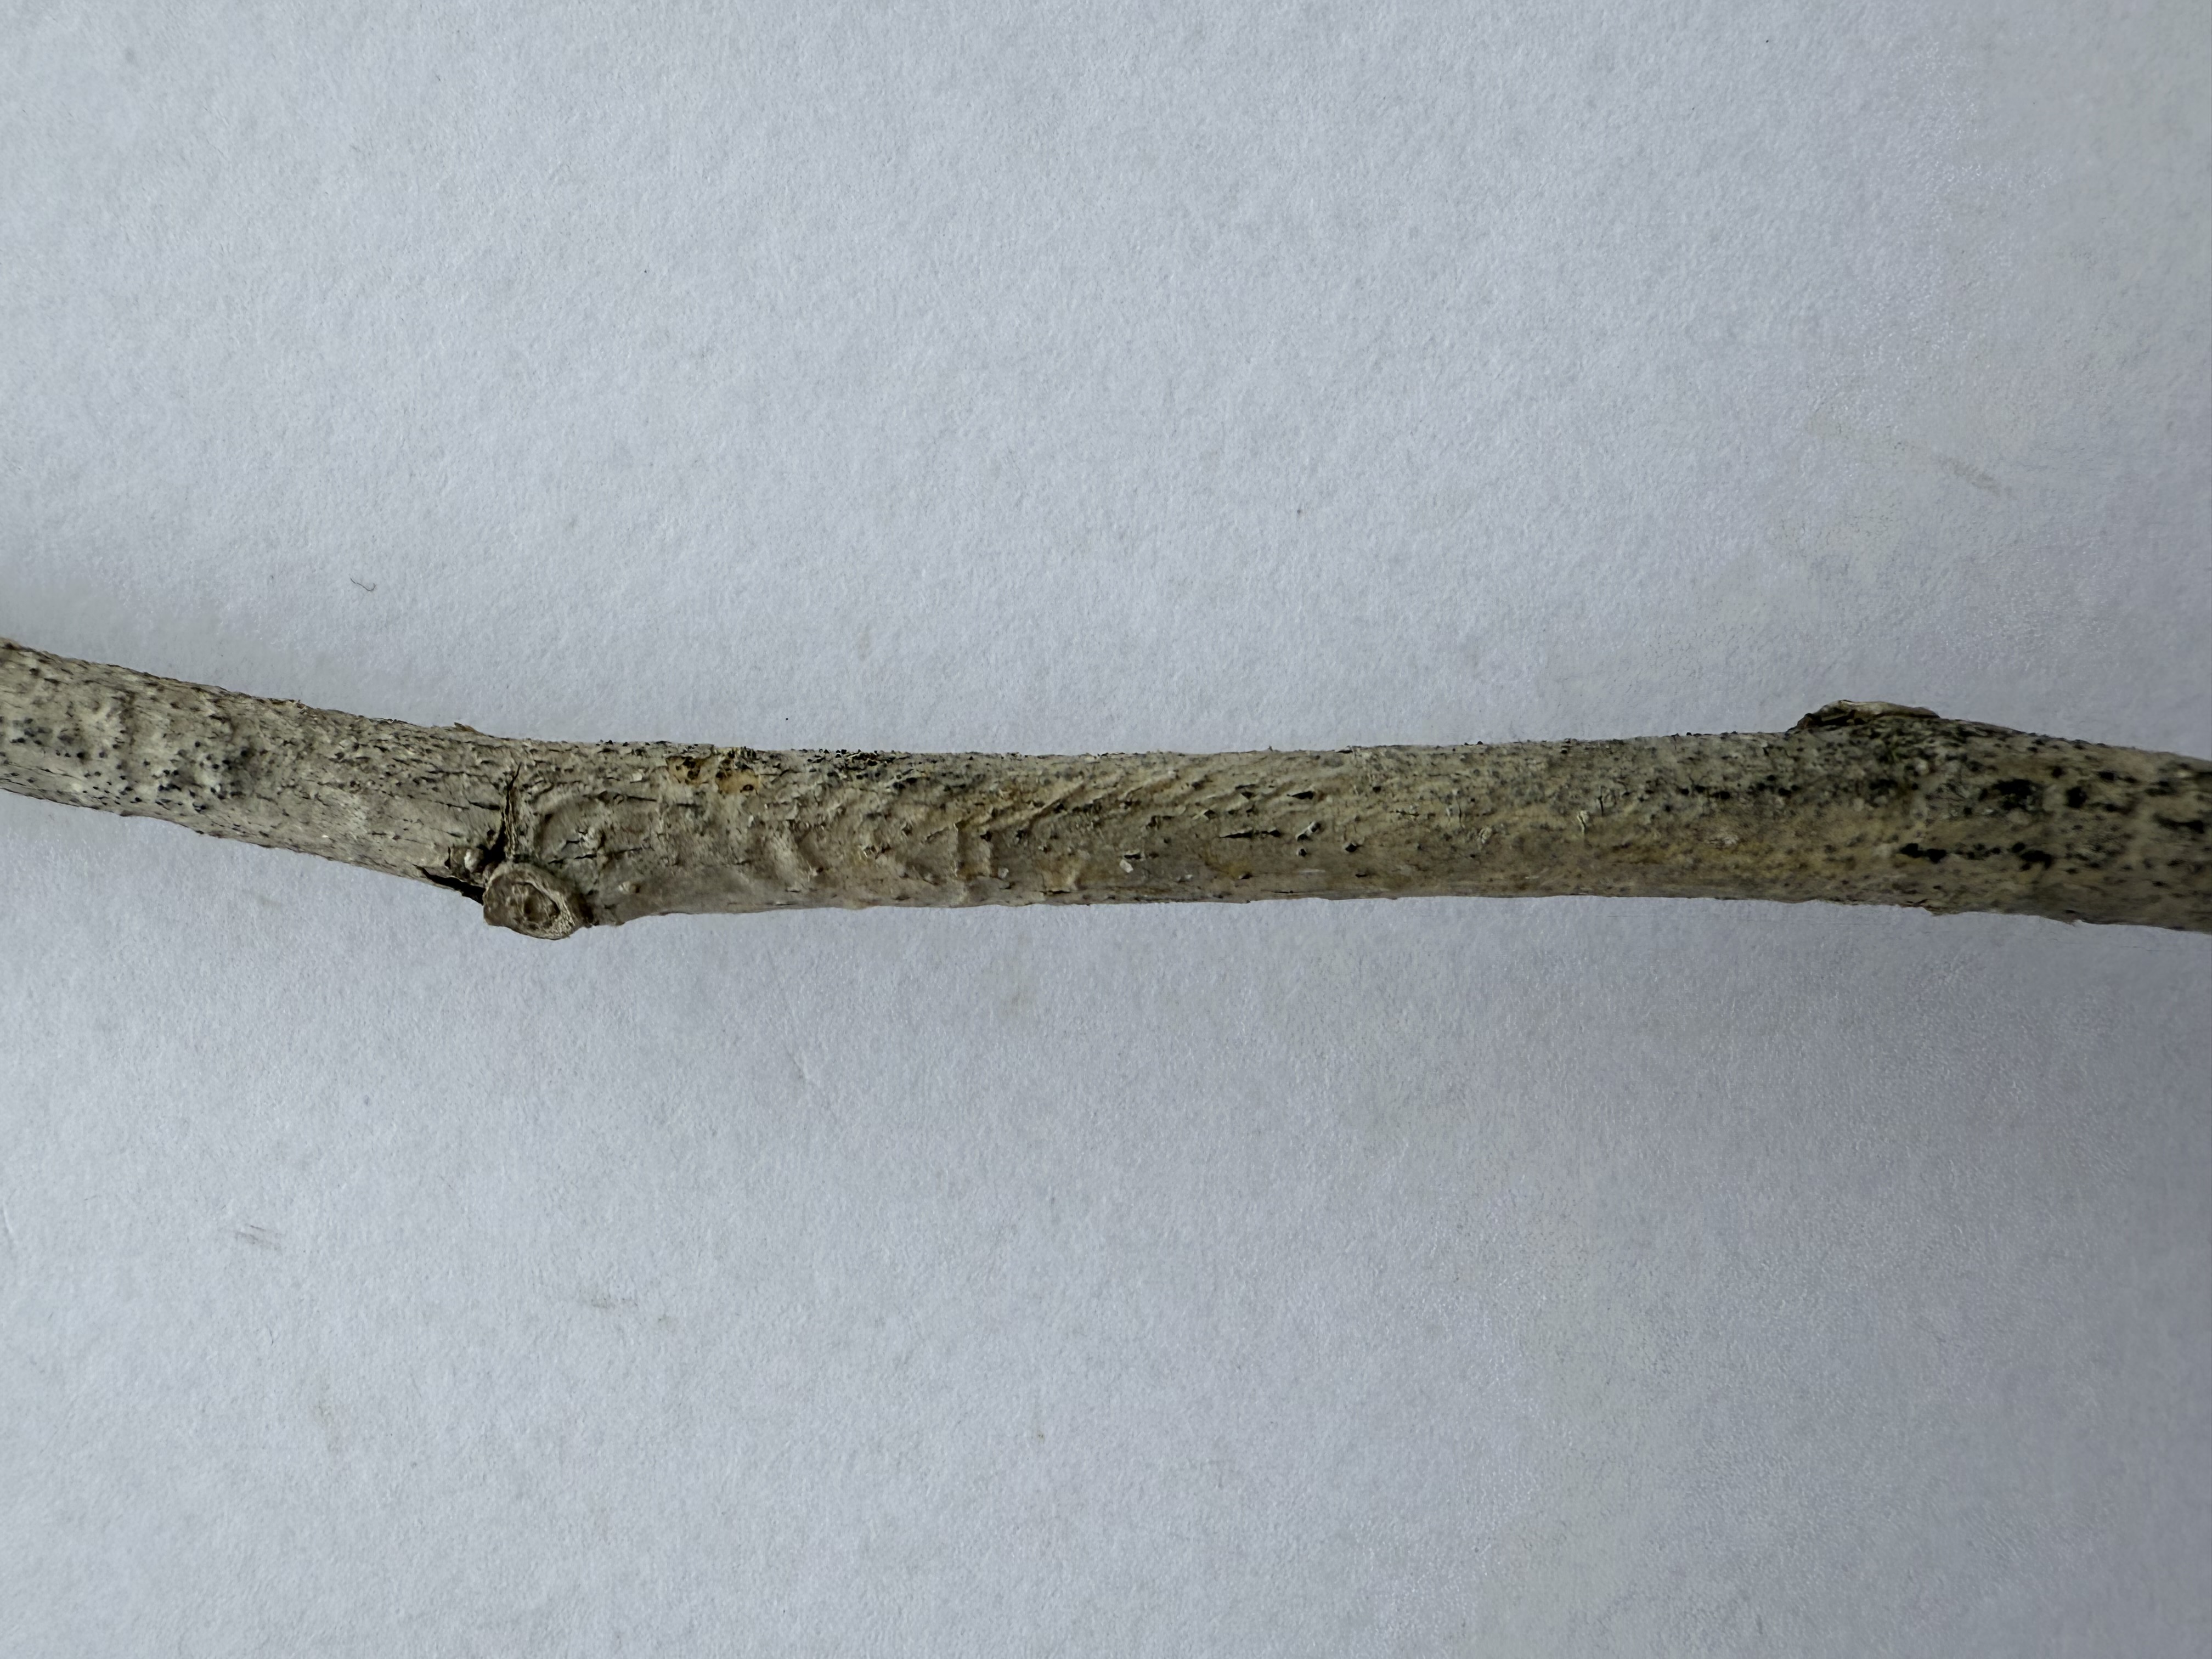
Variety: Austria Everbearing Mulberry